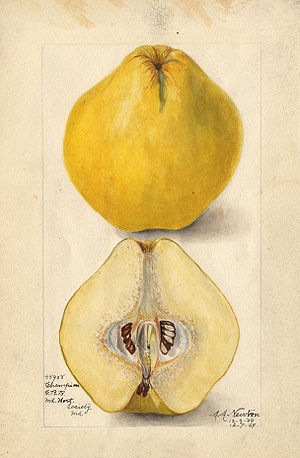
Kvæde (frugt)
Cydonia oblonga
Kvæde er en pære- eller æblelignende frugt, fra kvædetræet.